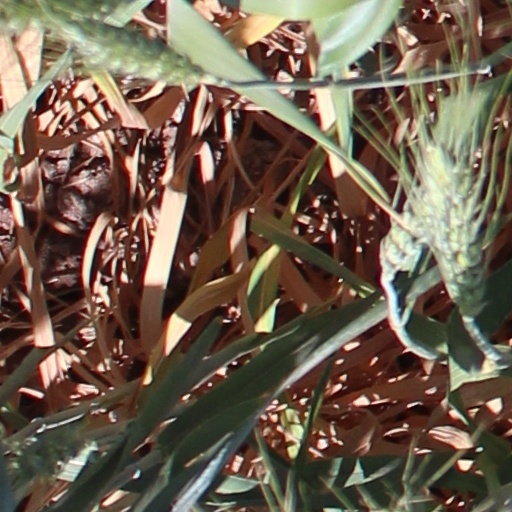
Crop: wheat